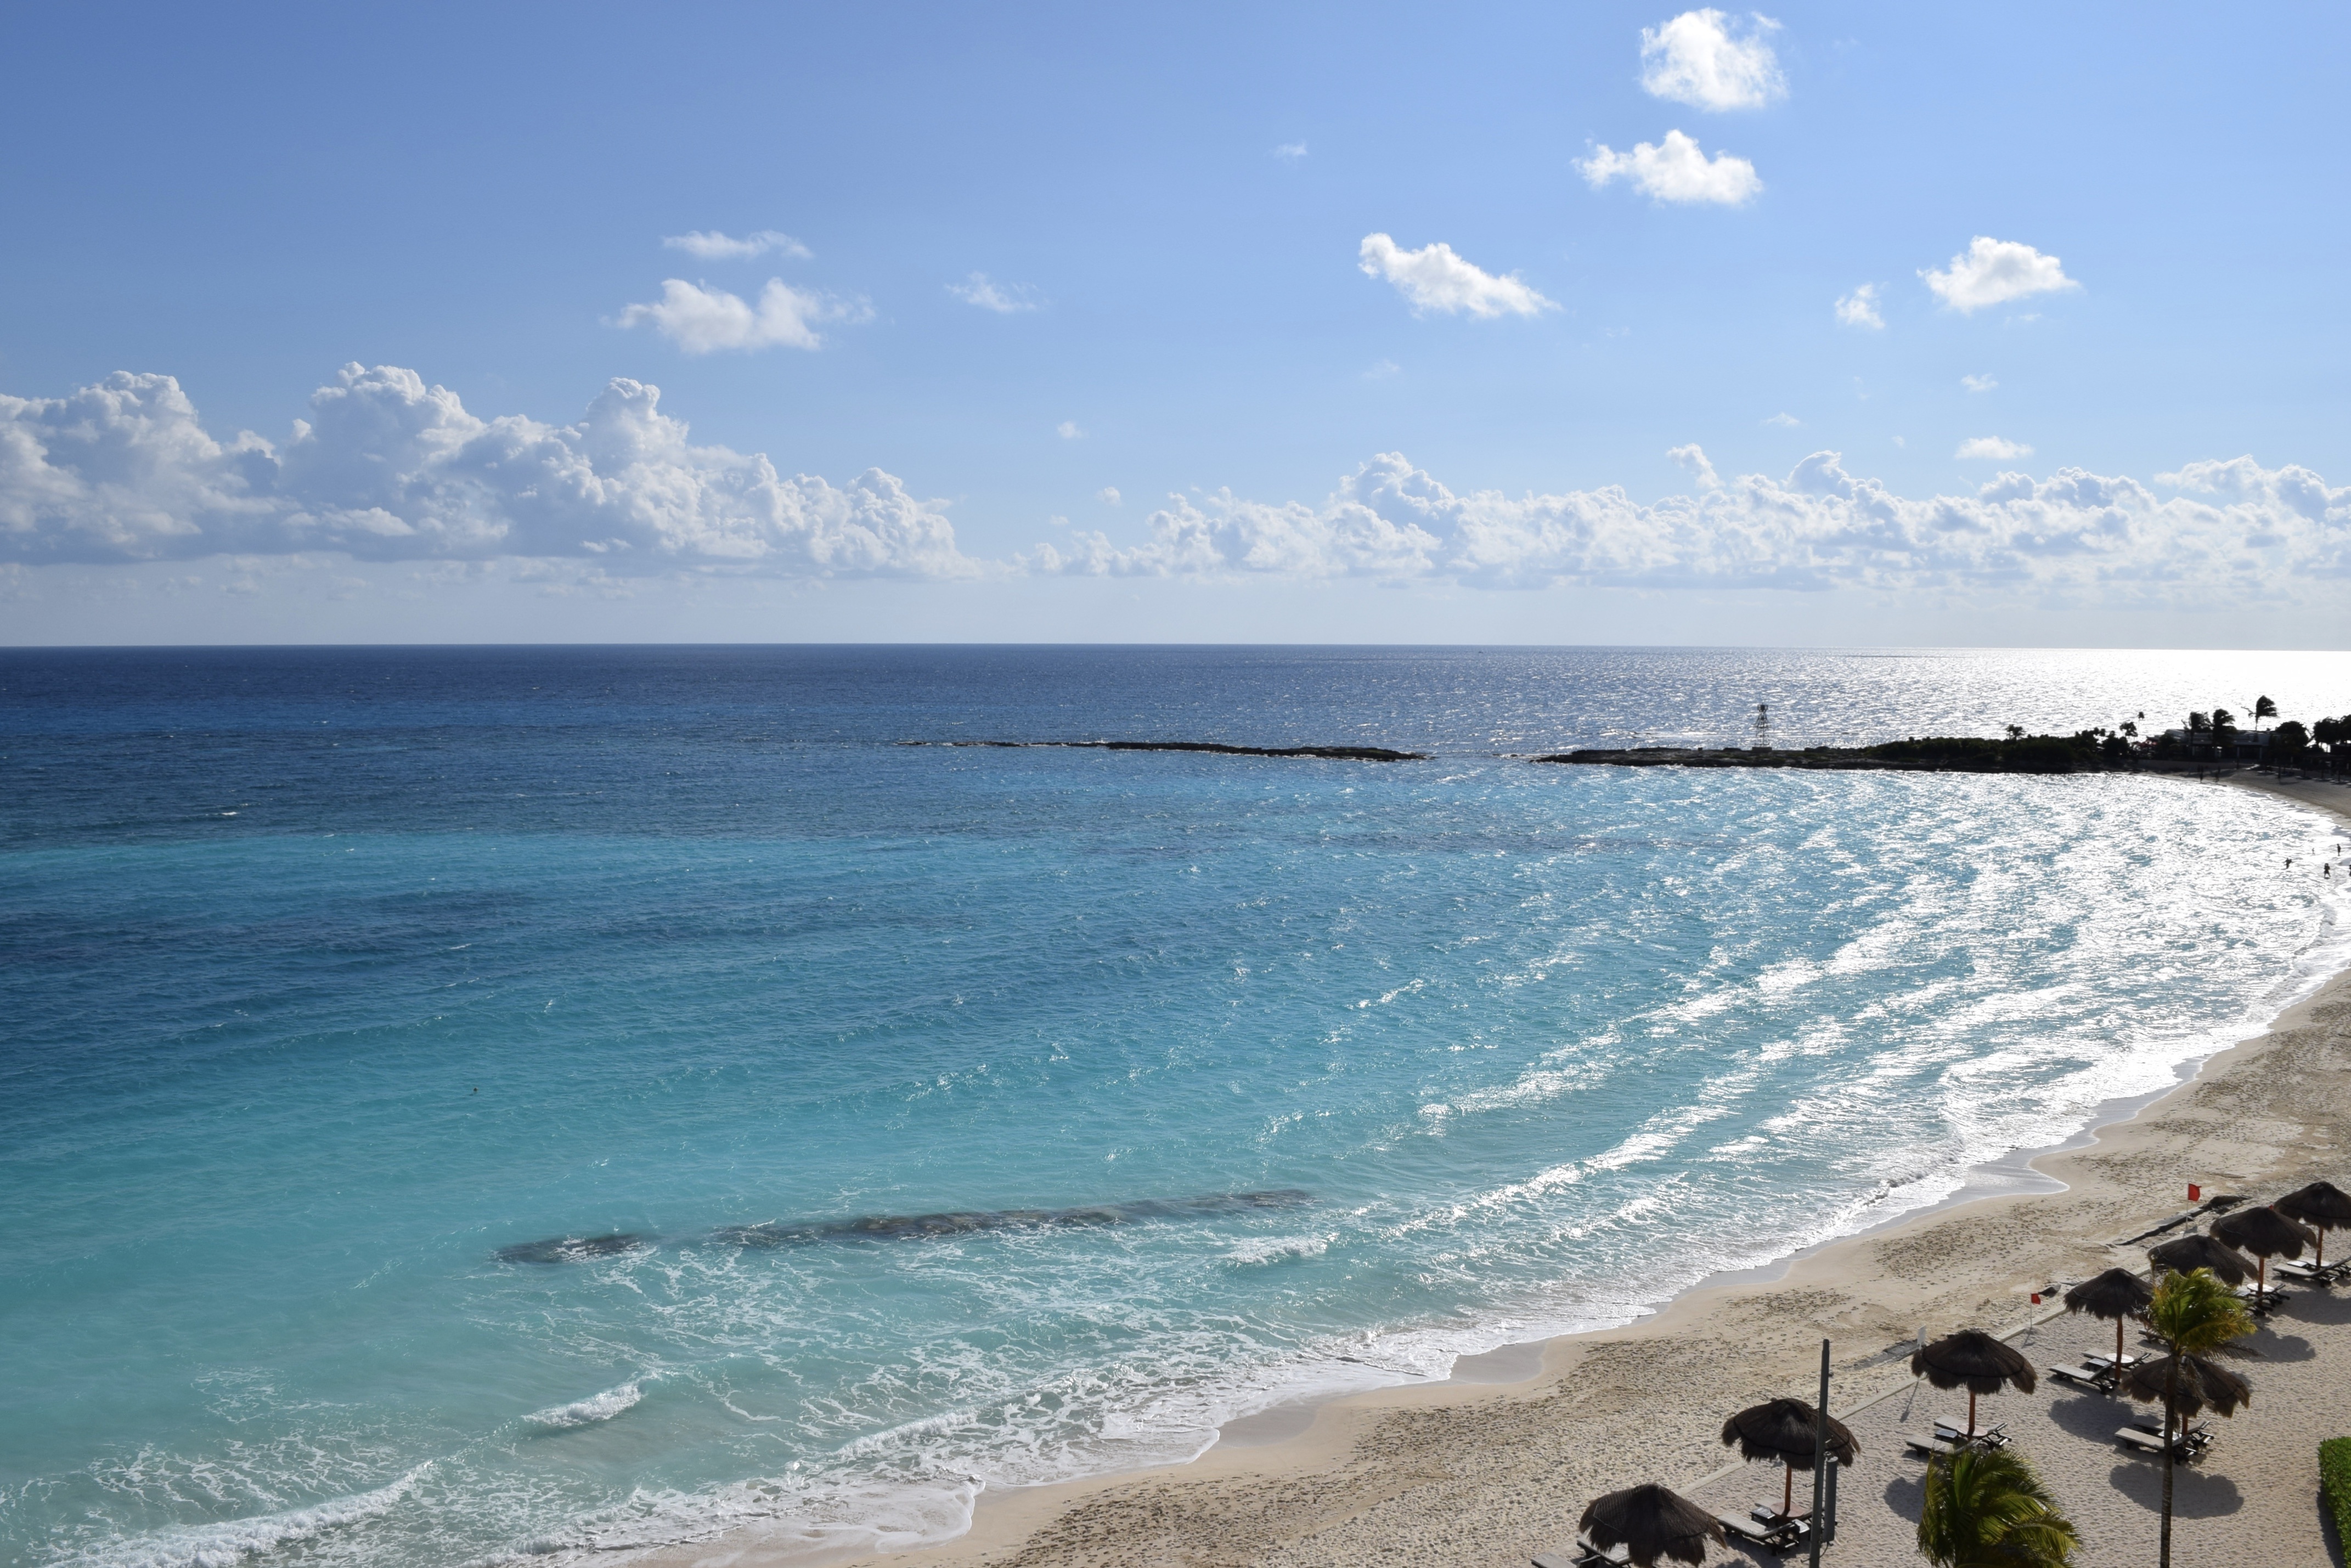
beach, sea, coast, water, sand, ocean, horizon, cloud, sky, shore, wave, summer, vacation, travel, coastline, shoreline, tropical, bay, blue, seashore, body of water, resort, cape, wind wave